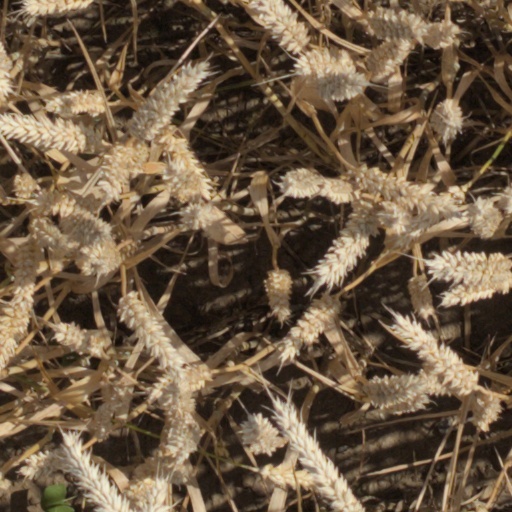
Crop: wheat